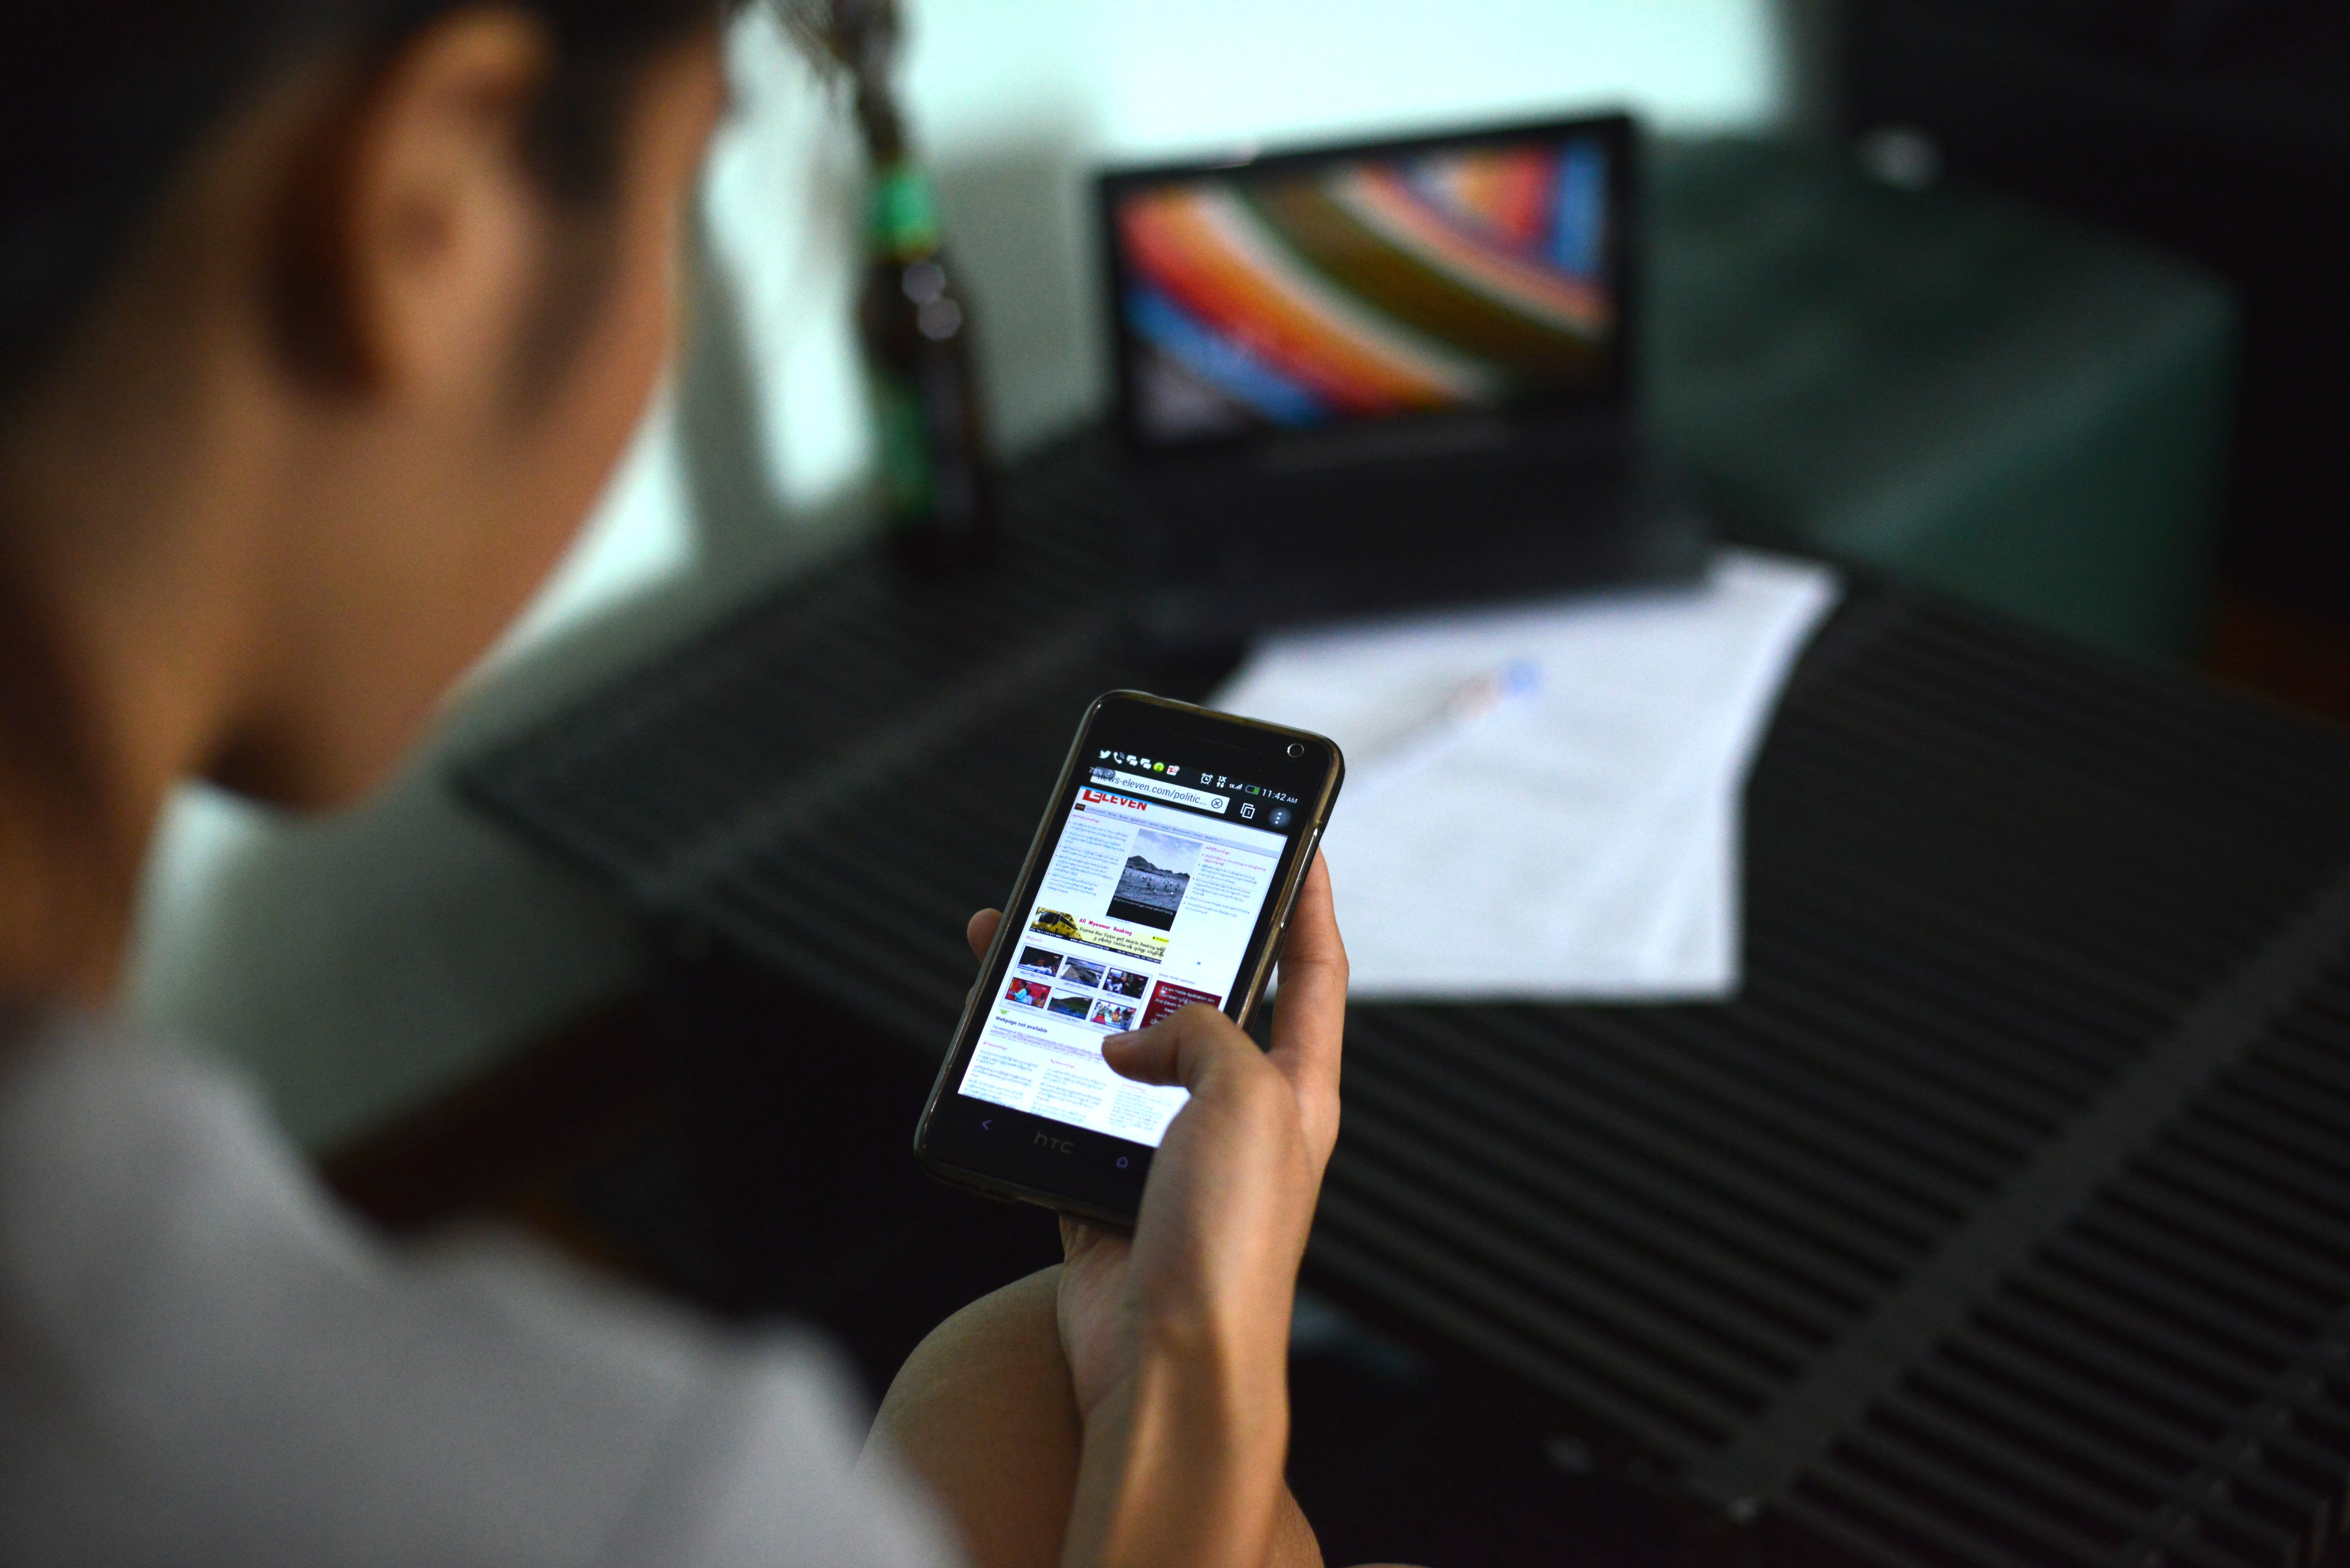
smartphone, woman, technology, reading, office, gadget, mobile phone, news, handset